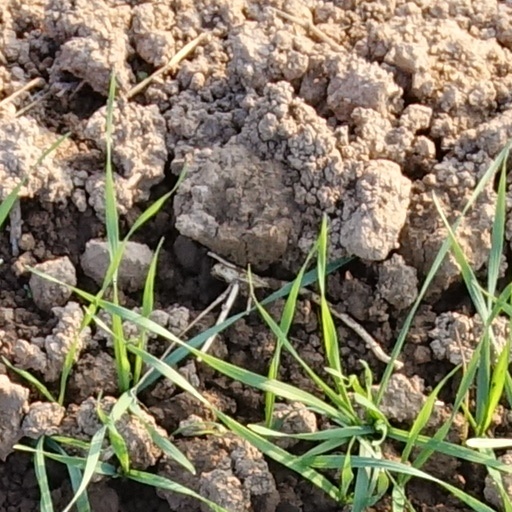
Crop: wheat